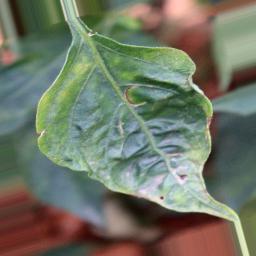
Label: mites_and_trips